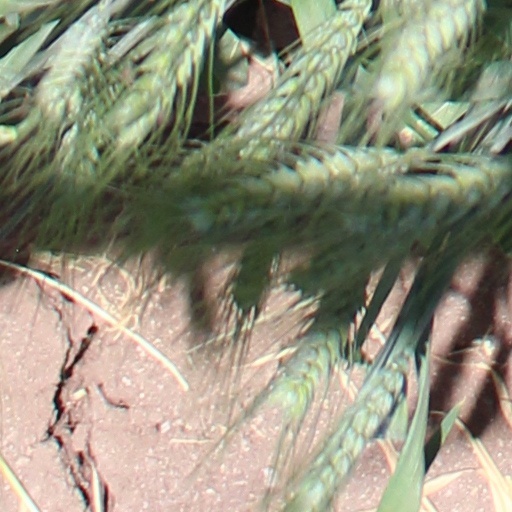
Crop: wheat